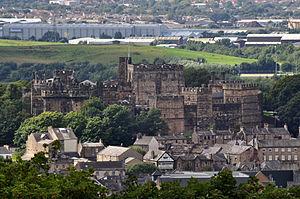
Le château de Lancaster, historiquement connu sous le nom de Château de Lancastre est un château médiéval, situé à Lancaster dans le Lancashire en Angleterre. Il est aujourd'hui le siège d'une Cour de la Couronne, tribunal pénal de première instance en Angleterre. Il fut également une prison pour hommes de catégorie C du Royaume-Uni jusqu'en mars 2011. Depuis, il est ouvert au public à travers des visites guidées.